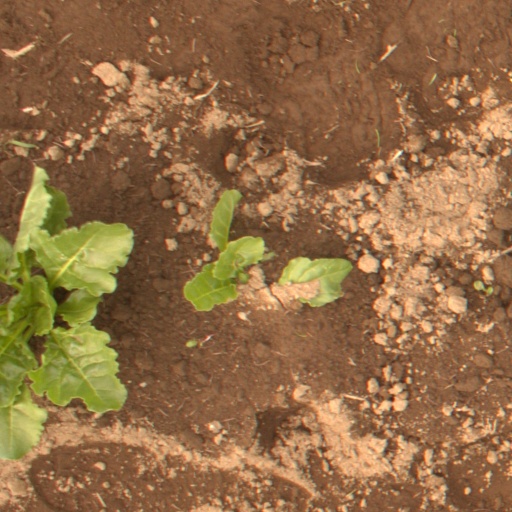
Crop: sugar beet